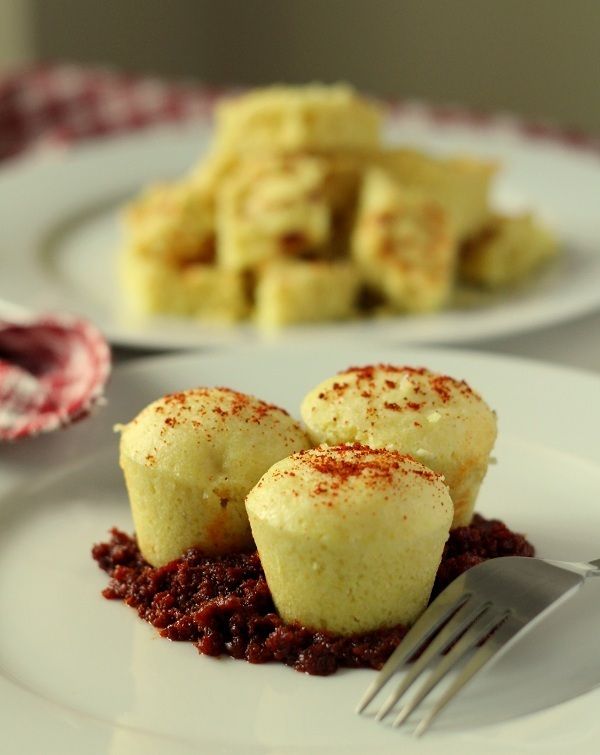
Dish: dhokla